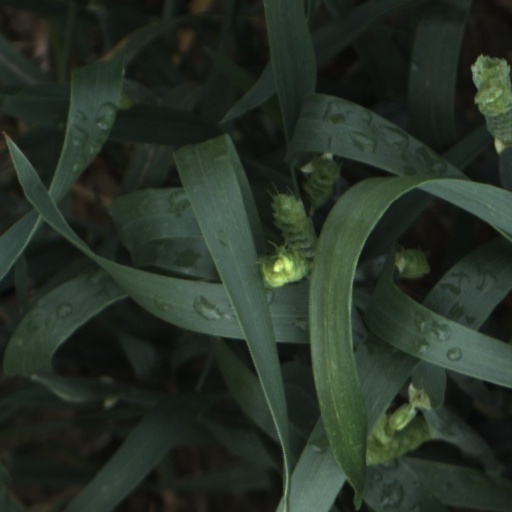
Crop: wheat